Ōya-Kaigan Station

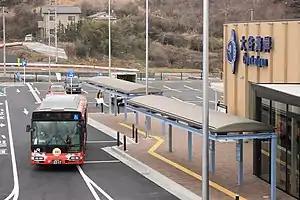
Ōya-Kaigan Station in March 2021

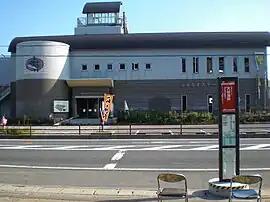
BRT bus stop in August 2012

Ōya-Kaigan Station was served by the Kesennuma Line, and was located 58.3 rail kilometers from the terminus of the line at Maeyachi Station.